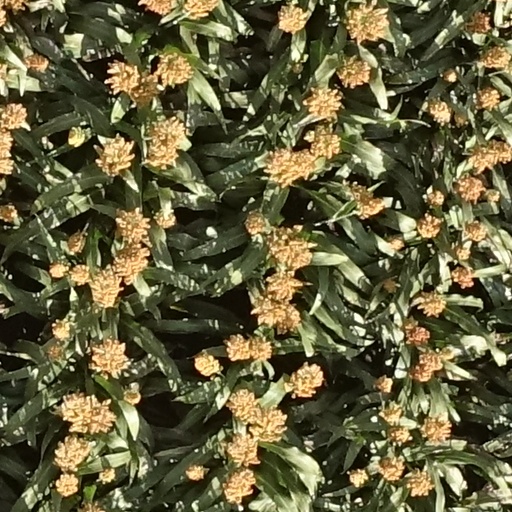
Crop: sorghum